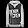
Label: Pullover